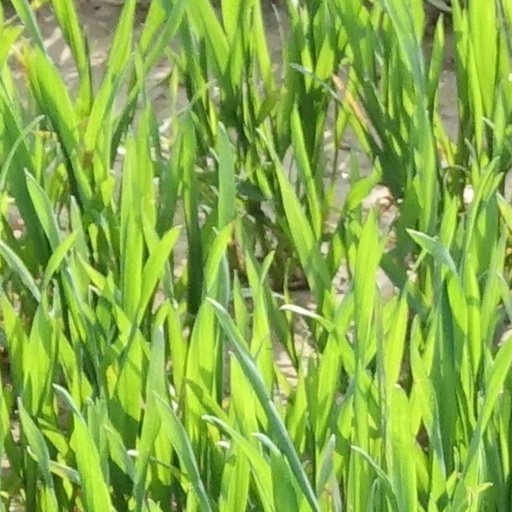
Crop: wheat